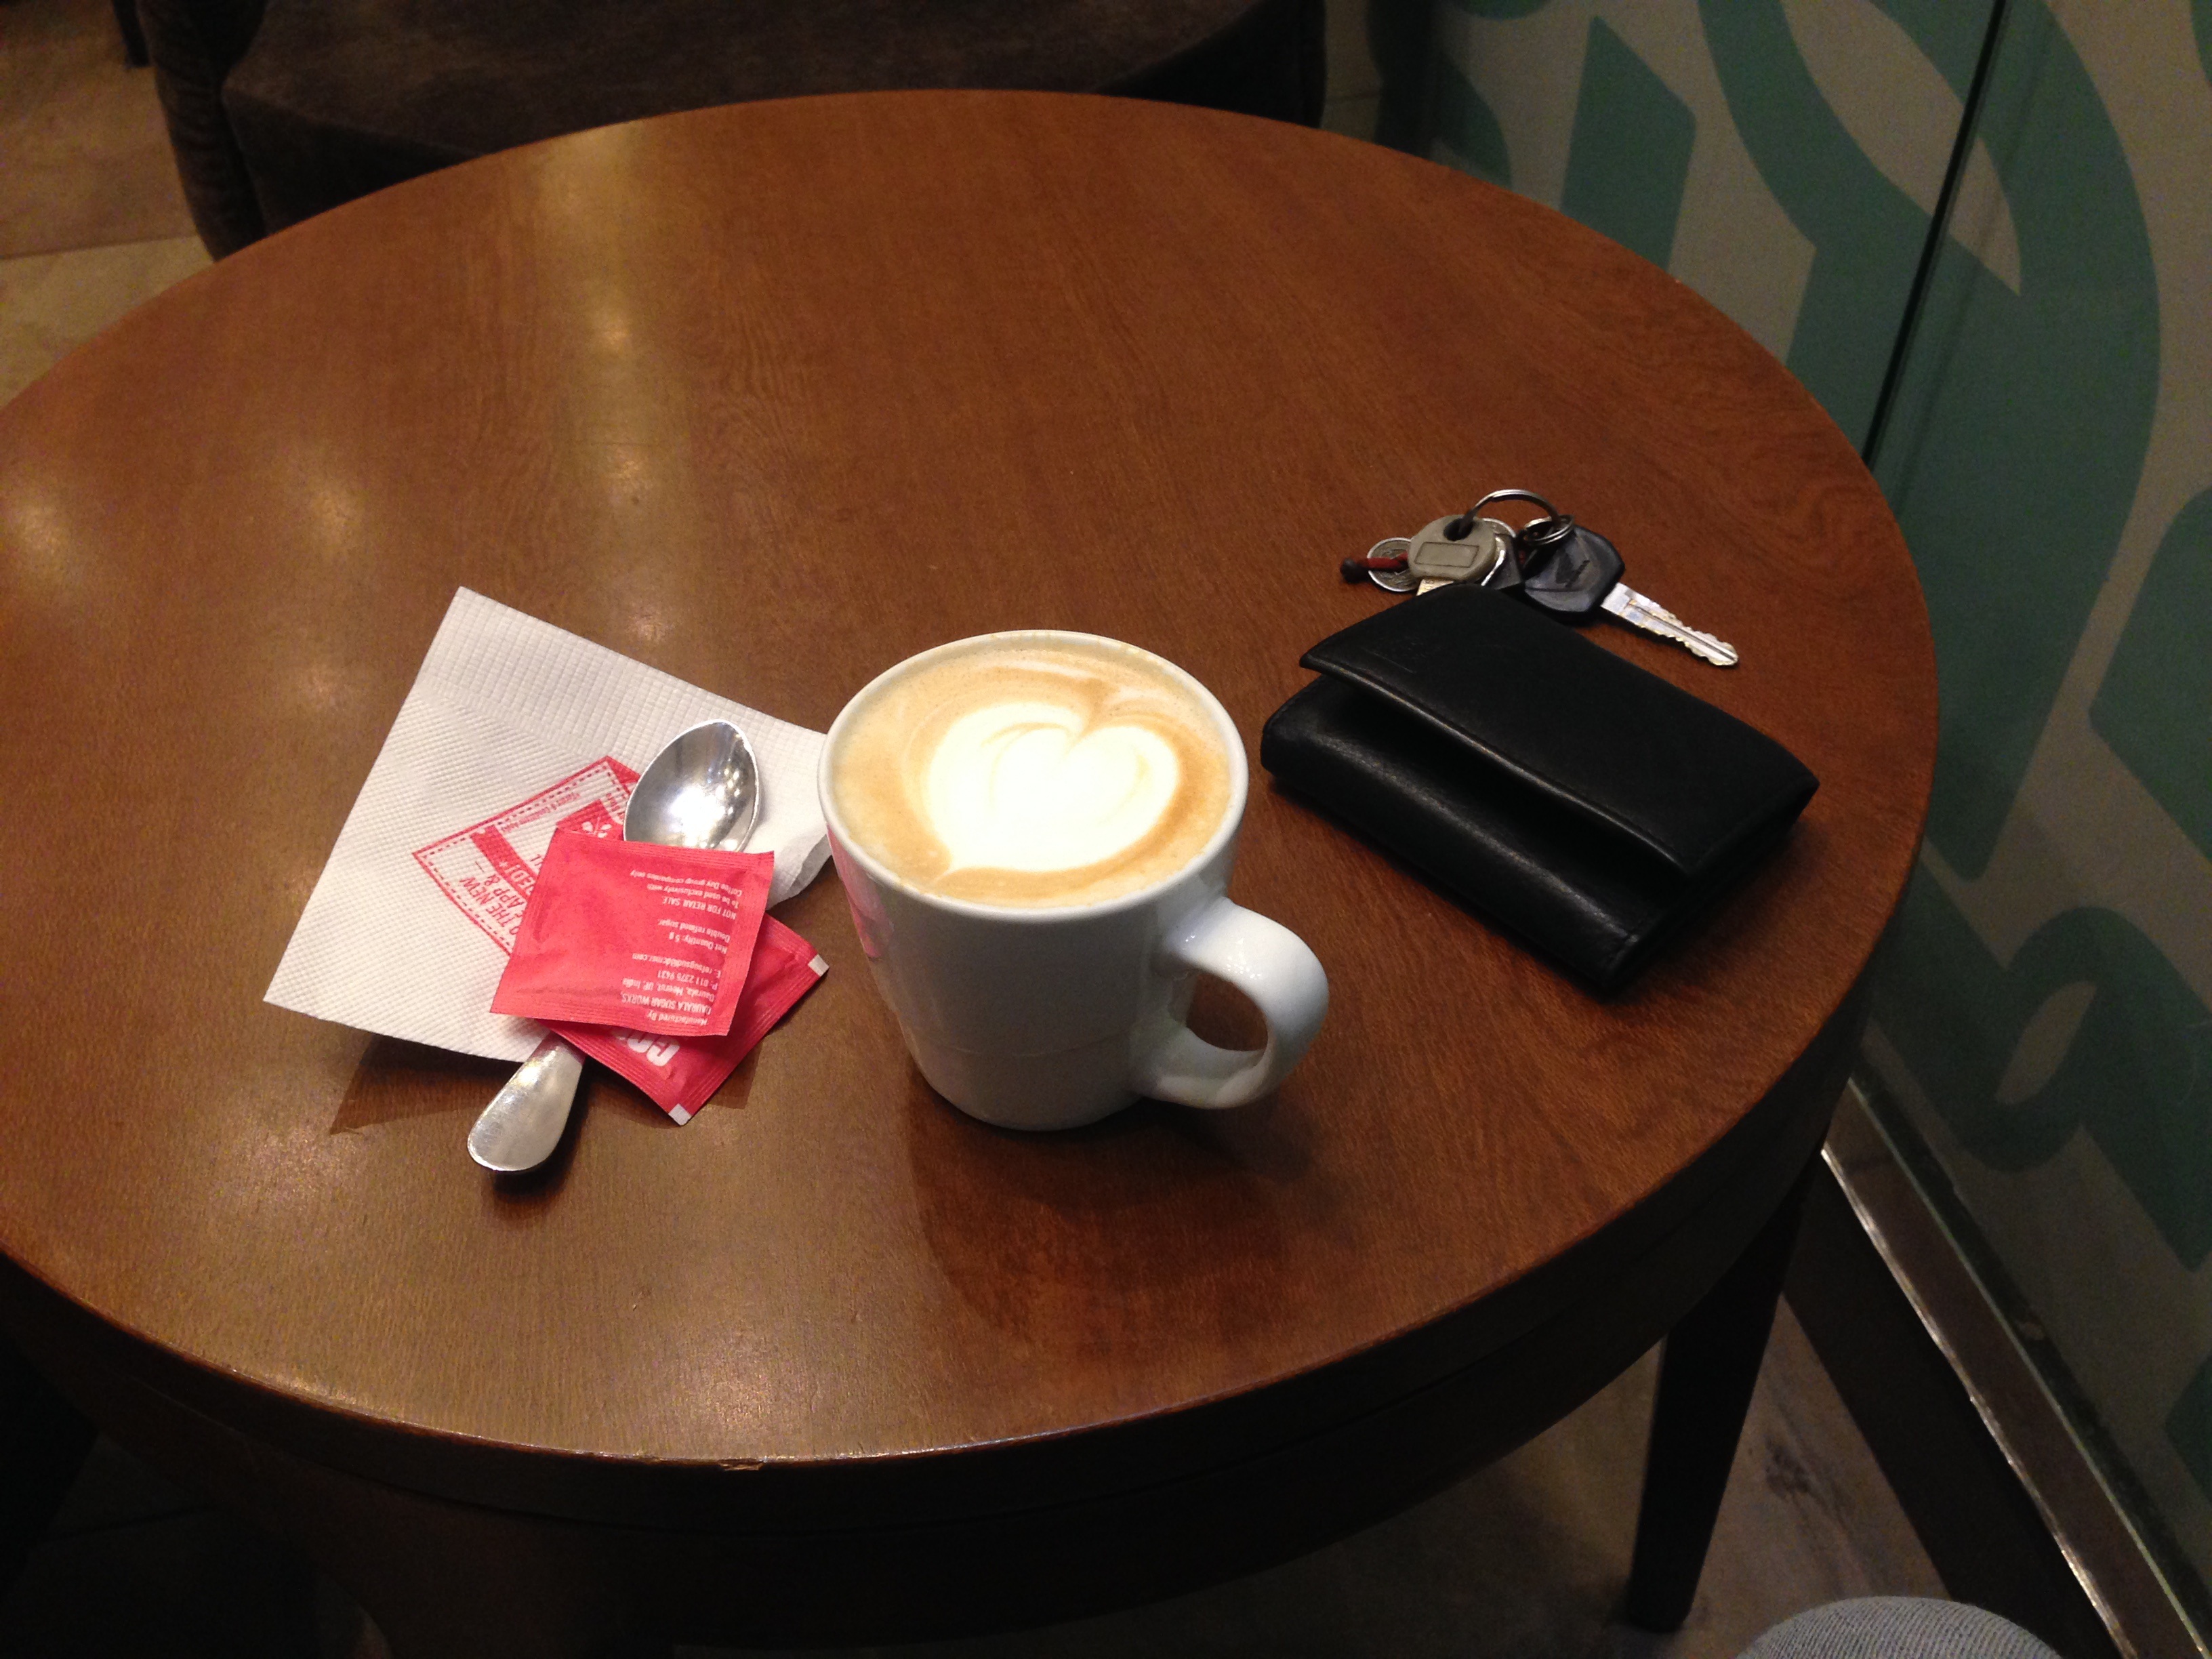
table, coffee shop, coffee, wood, guitar, latte, cappuccino, drink, coffee table, art, shape, plucked string instruments